Tom Green's House Tonight

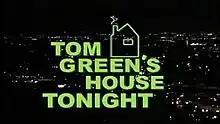
Title card

Tom Green's House Tonight (formerly known as "Tom Green Live!") is a talk show hosted by Tom Green. In addition to its primary Internet broadcast on "TomGreen.com", the show has been syndicated on television stations throughout North America.